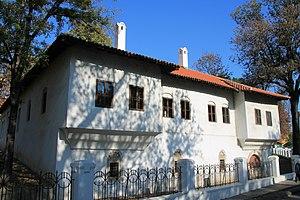
Le mot konak est un terme d'origine turque qui désigne, en Turquie et dans les territoires autrefois dominés par les Ottomans, un « palais », une « résidence », une « grande maison » ou, plus généralement, un « lieu où l'on passe la nuit ». Construits par des riches particuliers ou par les membres de l'aristocratie, les konaks pouvaient également servir de résidence administrative.
Patrimoine culturel de Serbie
Les monuments culturels de grande importance sont les monuments de Serbie qui, par leur valeur, bénéficient d'un haut degré de protection.